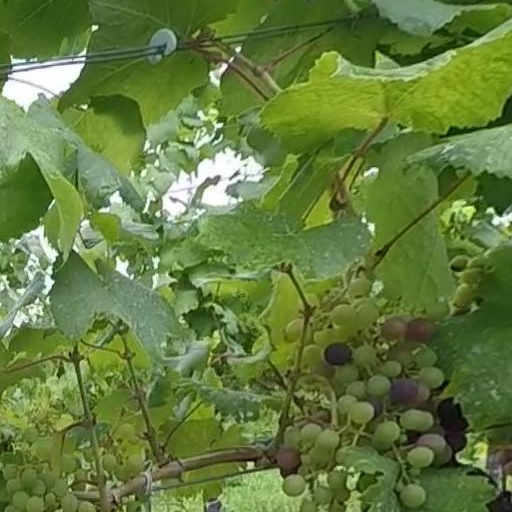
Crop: grape